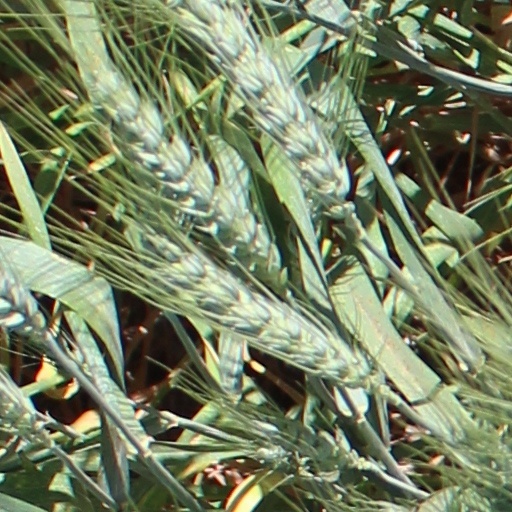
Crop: wheat